Władysław Witwicki

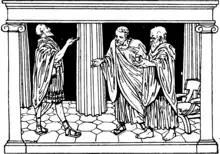
Illustration by Władysław Witwicki for his translation into Polish of Plato's "Hippias Minor" (1921)

Witwicki illustrated books (including his own translations), created watercolors, etchings, woodcuts, bookplates. He designed magazine covers, cast plaster busts, sculpted, reviewed exhibitions, presented artists' profiles. He helped his son Janusz create the Plastic Panorama of Old Lviv. He lectured and wrote articles about art, and authored textbooks for visual artists: "Wiadomości o stylach" ("About Styles"); "O widzeniu przedmiotów: Zasady perspektywy" ("Seeing Objects: Principles of Perspective"); "Anatomia plastyczna" ("Plastic Anatomy").